List of National Treasures of Japan (crafts: swords)

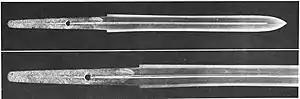
by Tōshirō Yoshimitsu

Located in the Awataguchi district of Kyoto, the Awataguchi school was active in the early and mid-Kamakura period. Leading members of the school were Kunitomo, whose are similar to those of Sanjō Munechika, and Tōshirō Yoshimitsu, one of the most celebrated of all Japanese smiths. Yoshimitsu was the last of the significant smiths in the Awataguchi school, and the school was eventually replaced by the Rai school as the foremost school in Yamashiro Province.